Fox Spirit Matchmaker

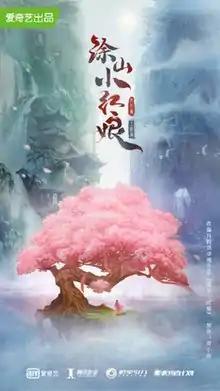
Tushan Matchmaker TV series poster

In 2020 June, Tencent Pictures, IQIYI and Stellar Media(恒星引力) announced that Fox Spirit Matchmaker would be turned into a TV series called Tushan Matchmaker(涂山小红娘, Tushan Xiao Hongniang). The TV series will be presented by Wangquan chapter and Yuehong chapter. However, some animation fans thought this would change their inherent awareness and attitude about animation characteristics.